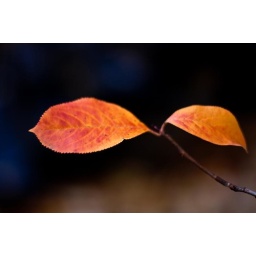
Orange on black, seen in Montreal, of course. The black is a staircase outside a house on Aylmer St.